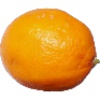
Label: lemon_meyer